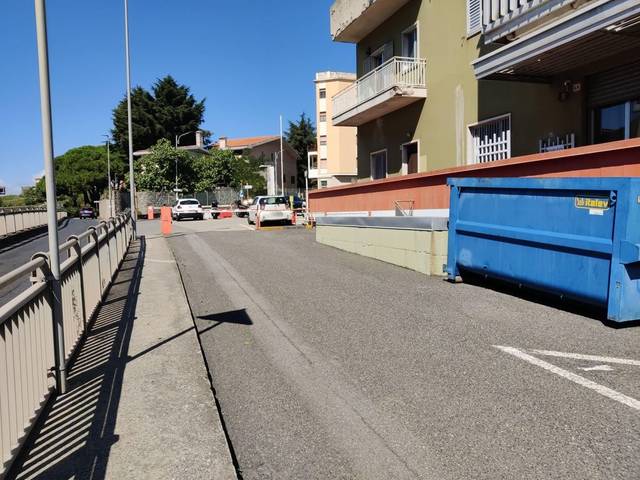
Region: Italy
Coordinates: 38.905, 16.58